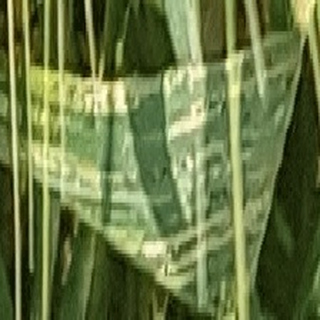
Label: wheat_yellow_rust